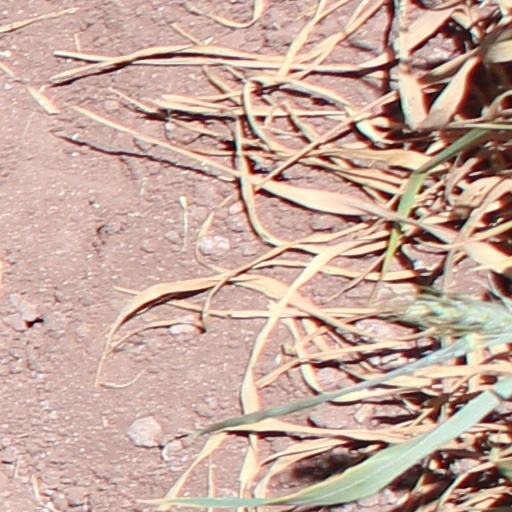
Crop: wheat